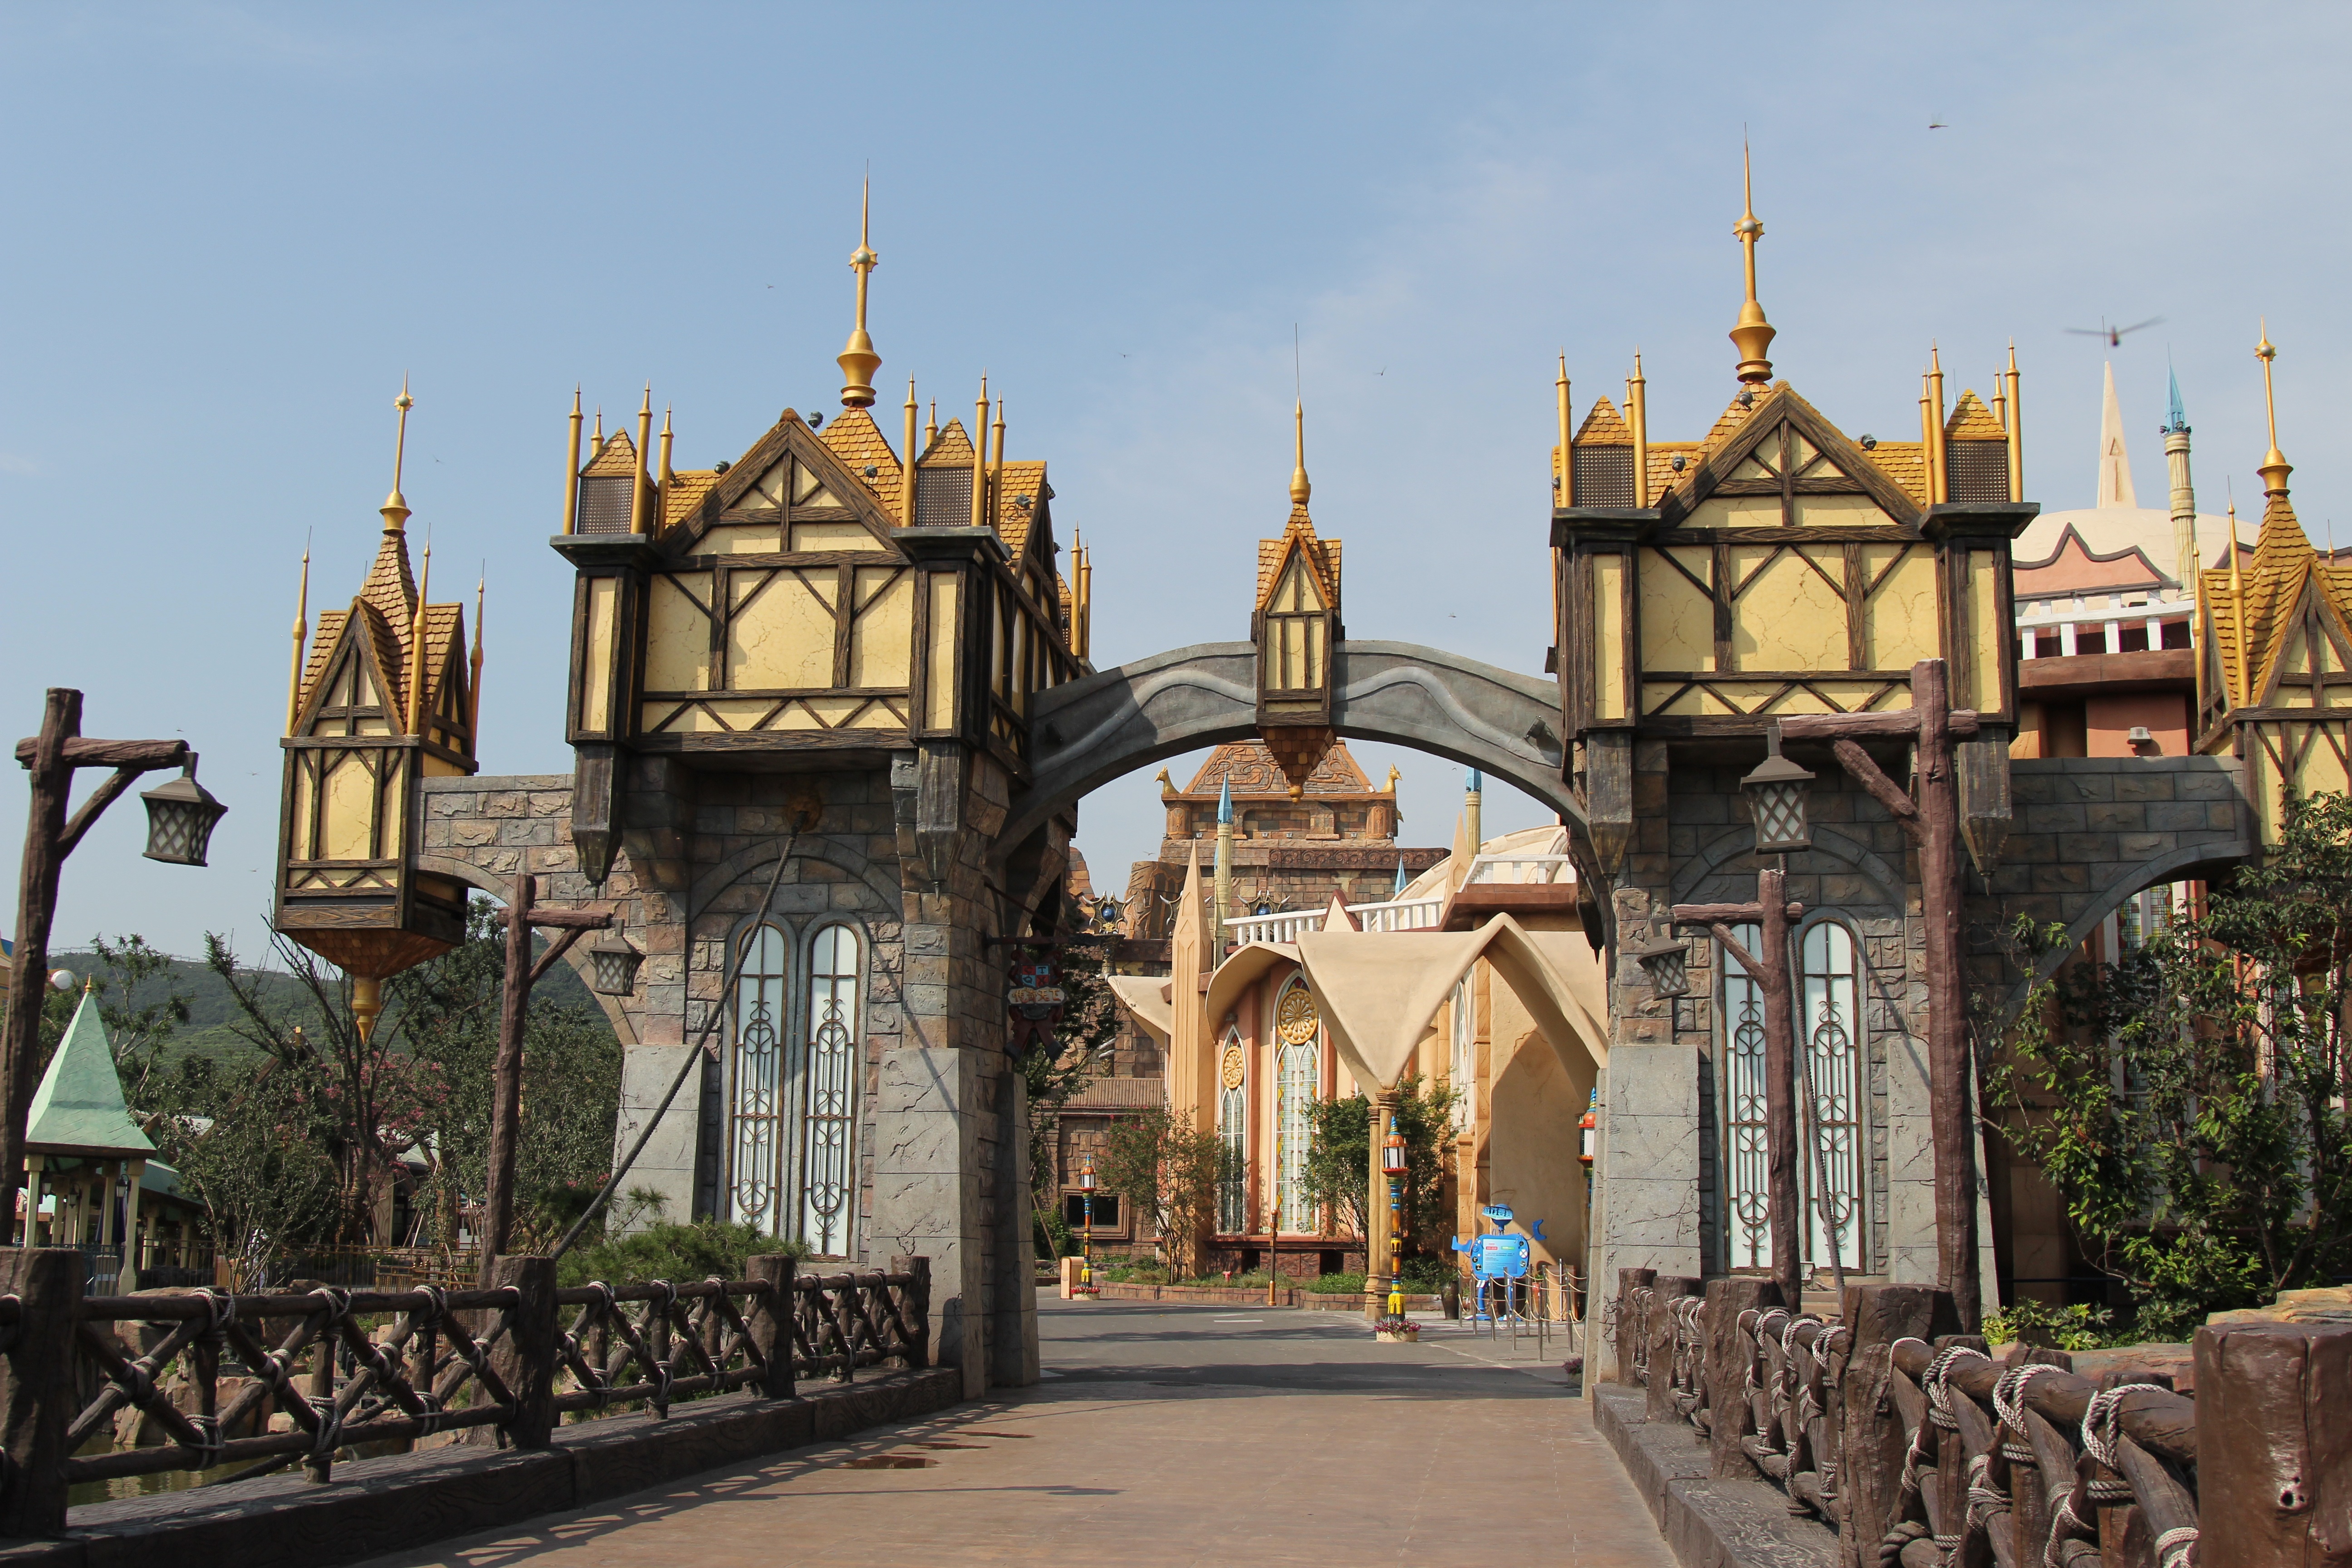
town, building, palace, cathedral, tourism, place of worship, monastery, tours, fantasy world, ancient history, changzhou play valley, july silver kingdom